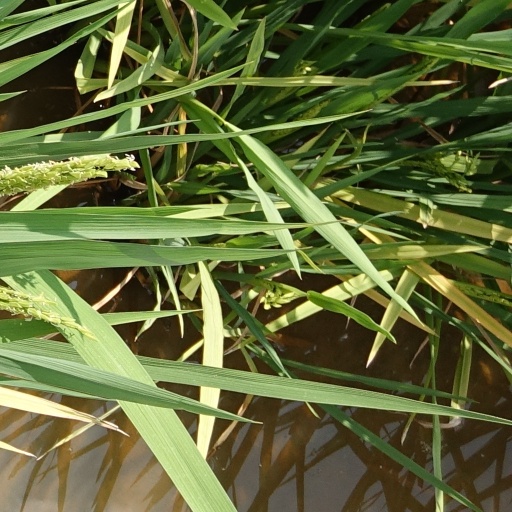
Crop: rice